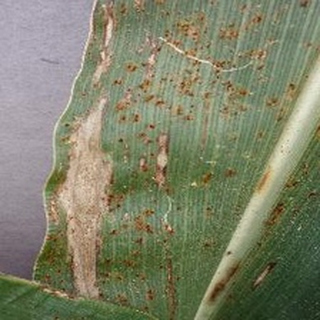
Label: corn_northern_leaf_blight